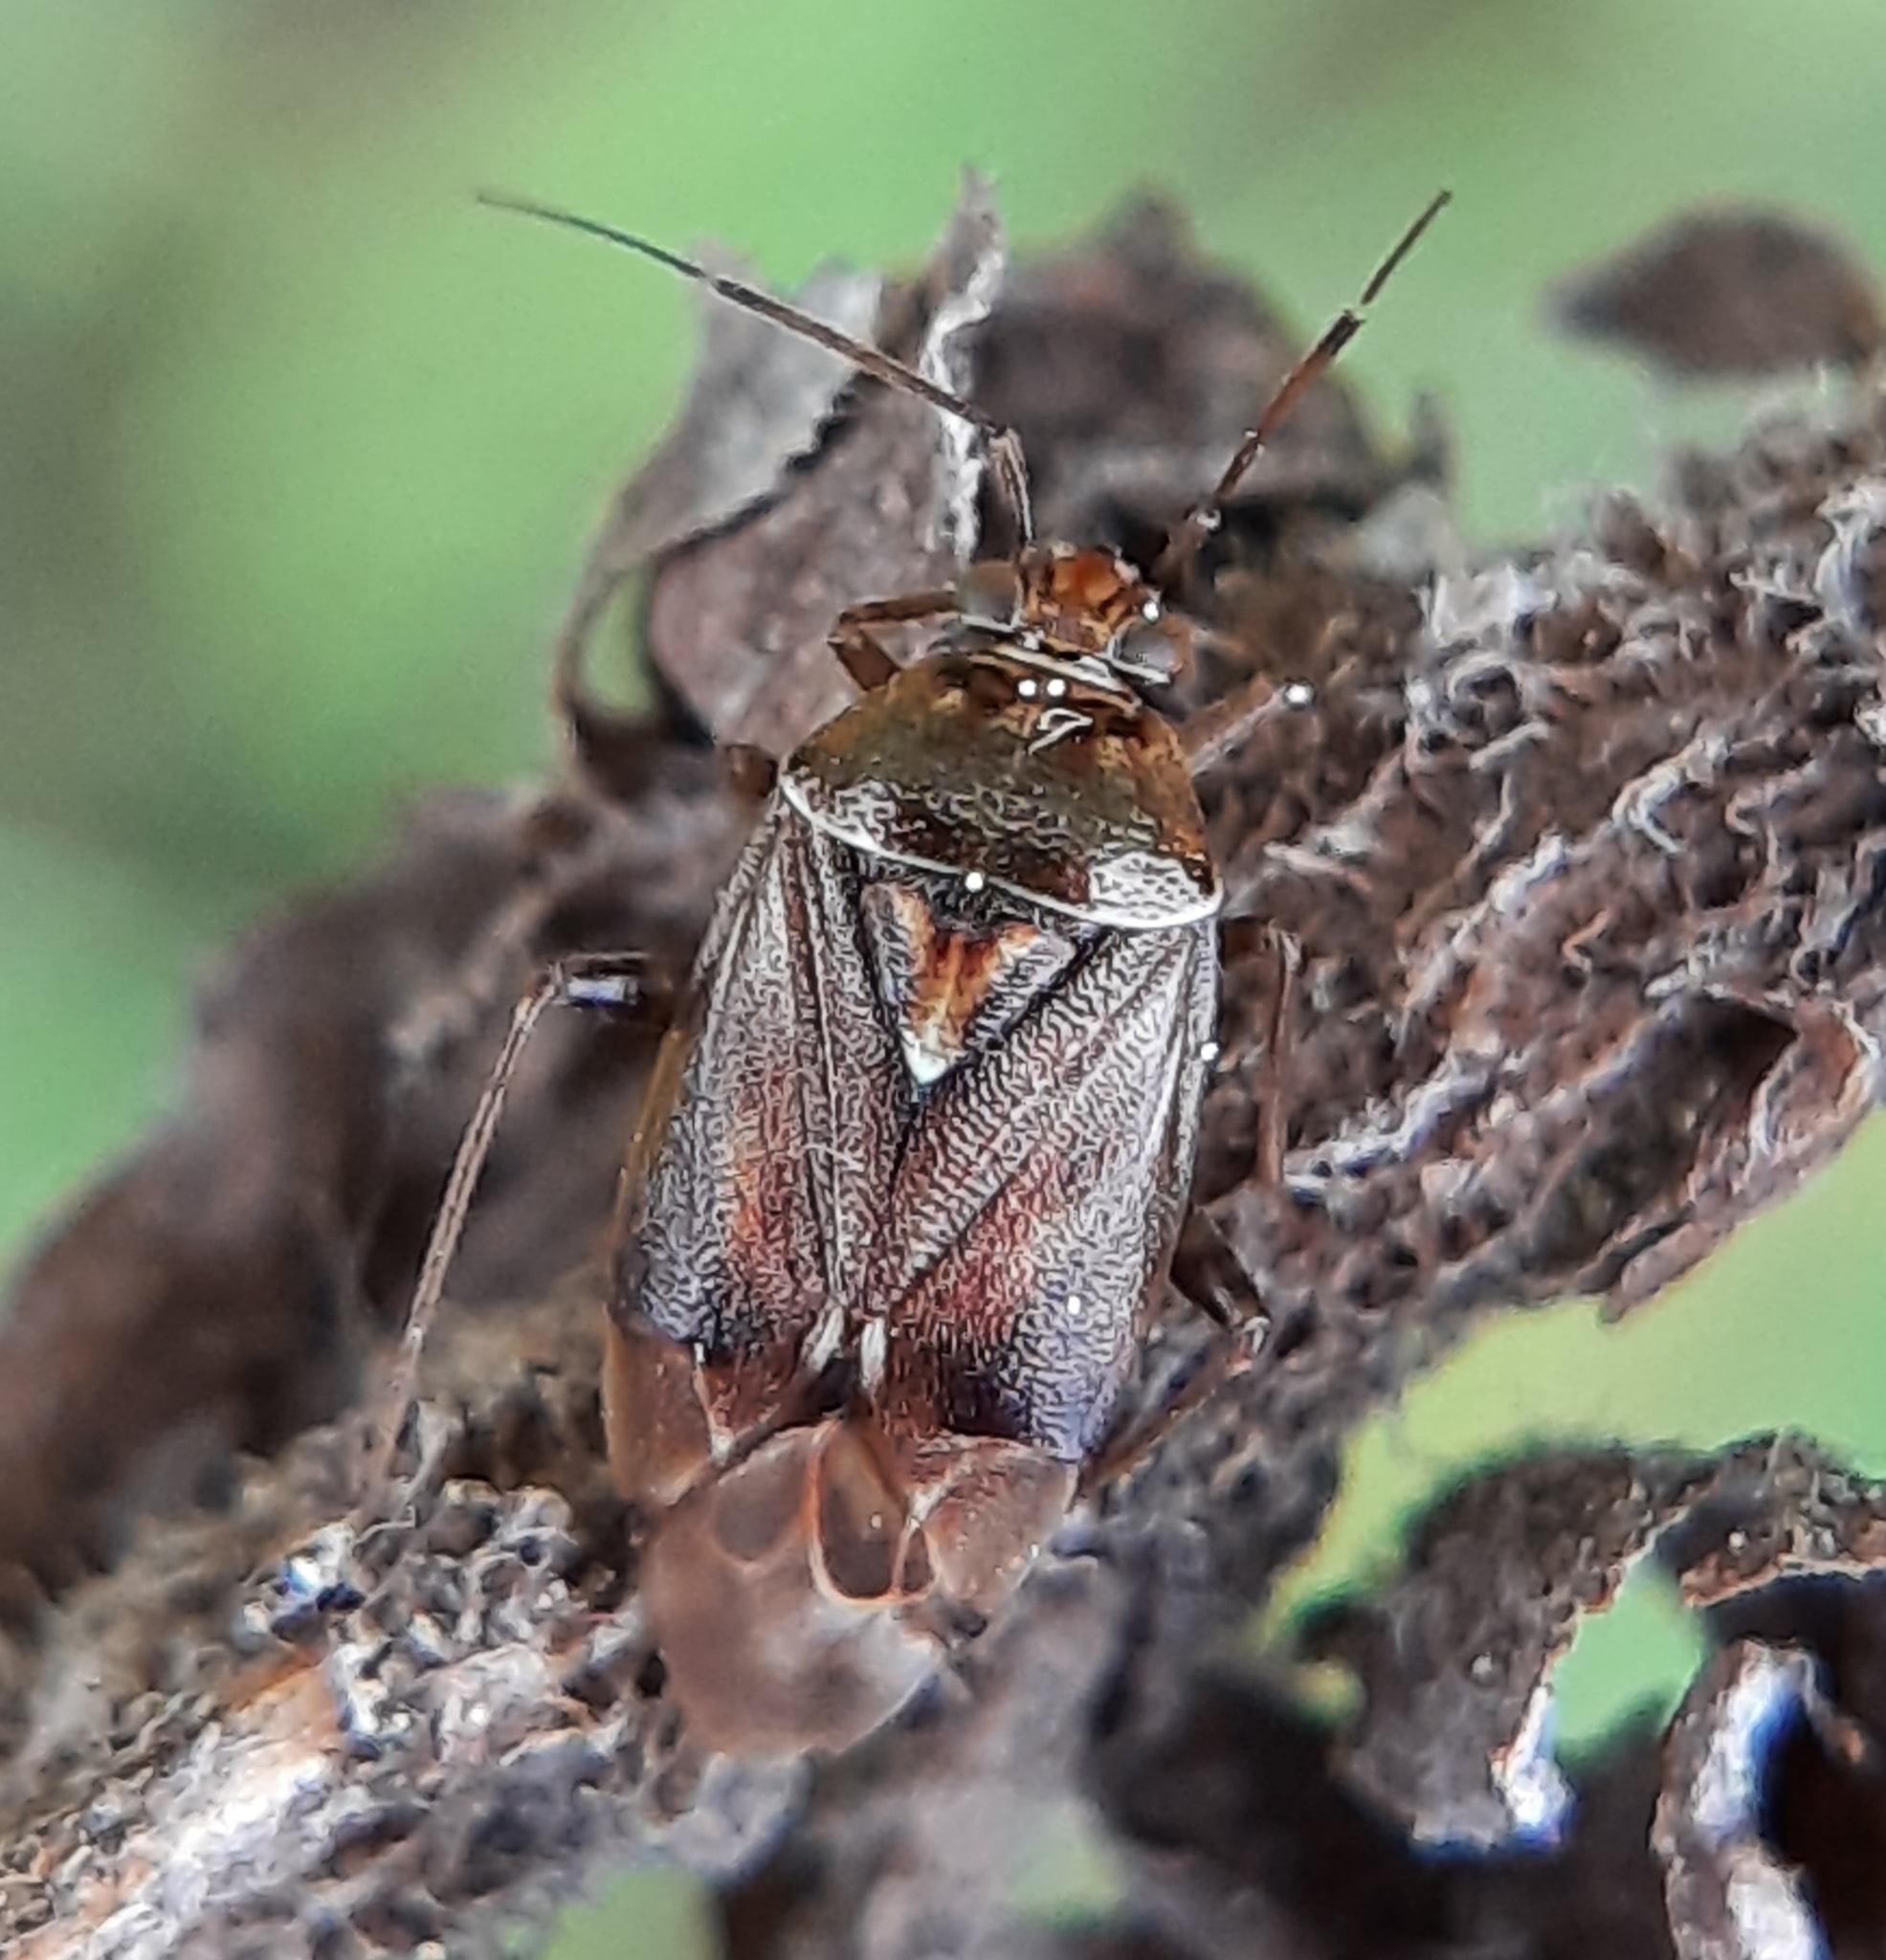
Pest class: lygus_bug